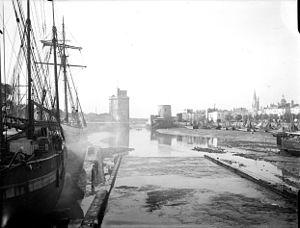
La tour Saint-Nicolas est, avec la tour de la Chaîne et la tour de la Lanterne, l'une des trois tours du front de mer de La Rochelle, et l'une des deux tours emblématiques du Vieux-Port, dont elle constitue la majestueuse porte d'entrée. Elle a assuré pendant cinq siècles la défense de la passe et a servi de point d’attache à la chaîne, tendue depuis l’autre rive, et qui servait à interdire l'accès du port. Elle a été classée au titre des monuments historiques par arrêté du 17 février 1879.